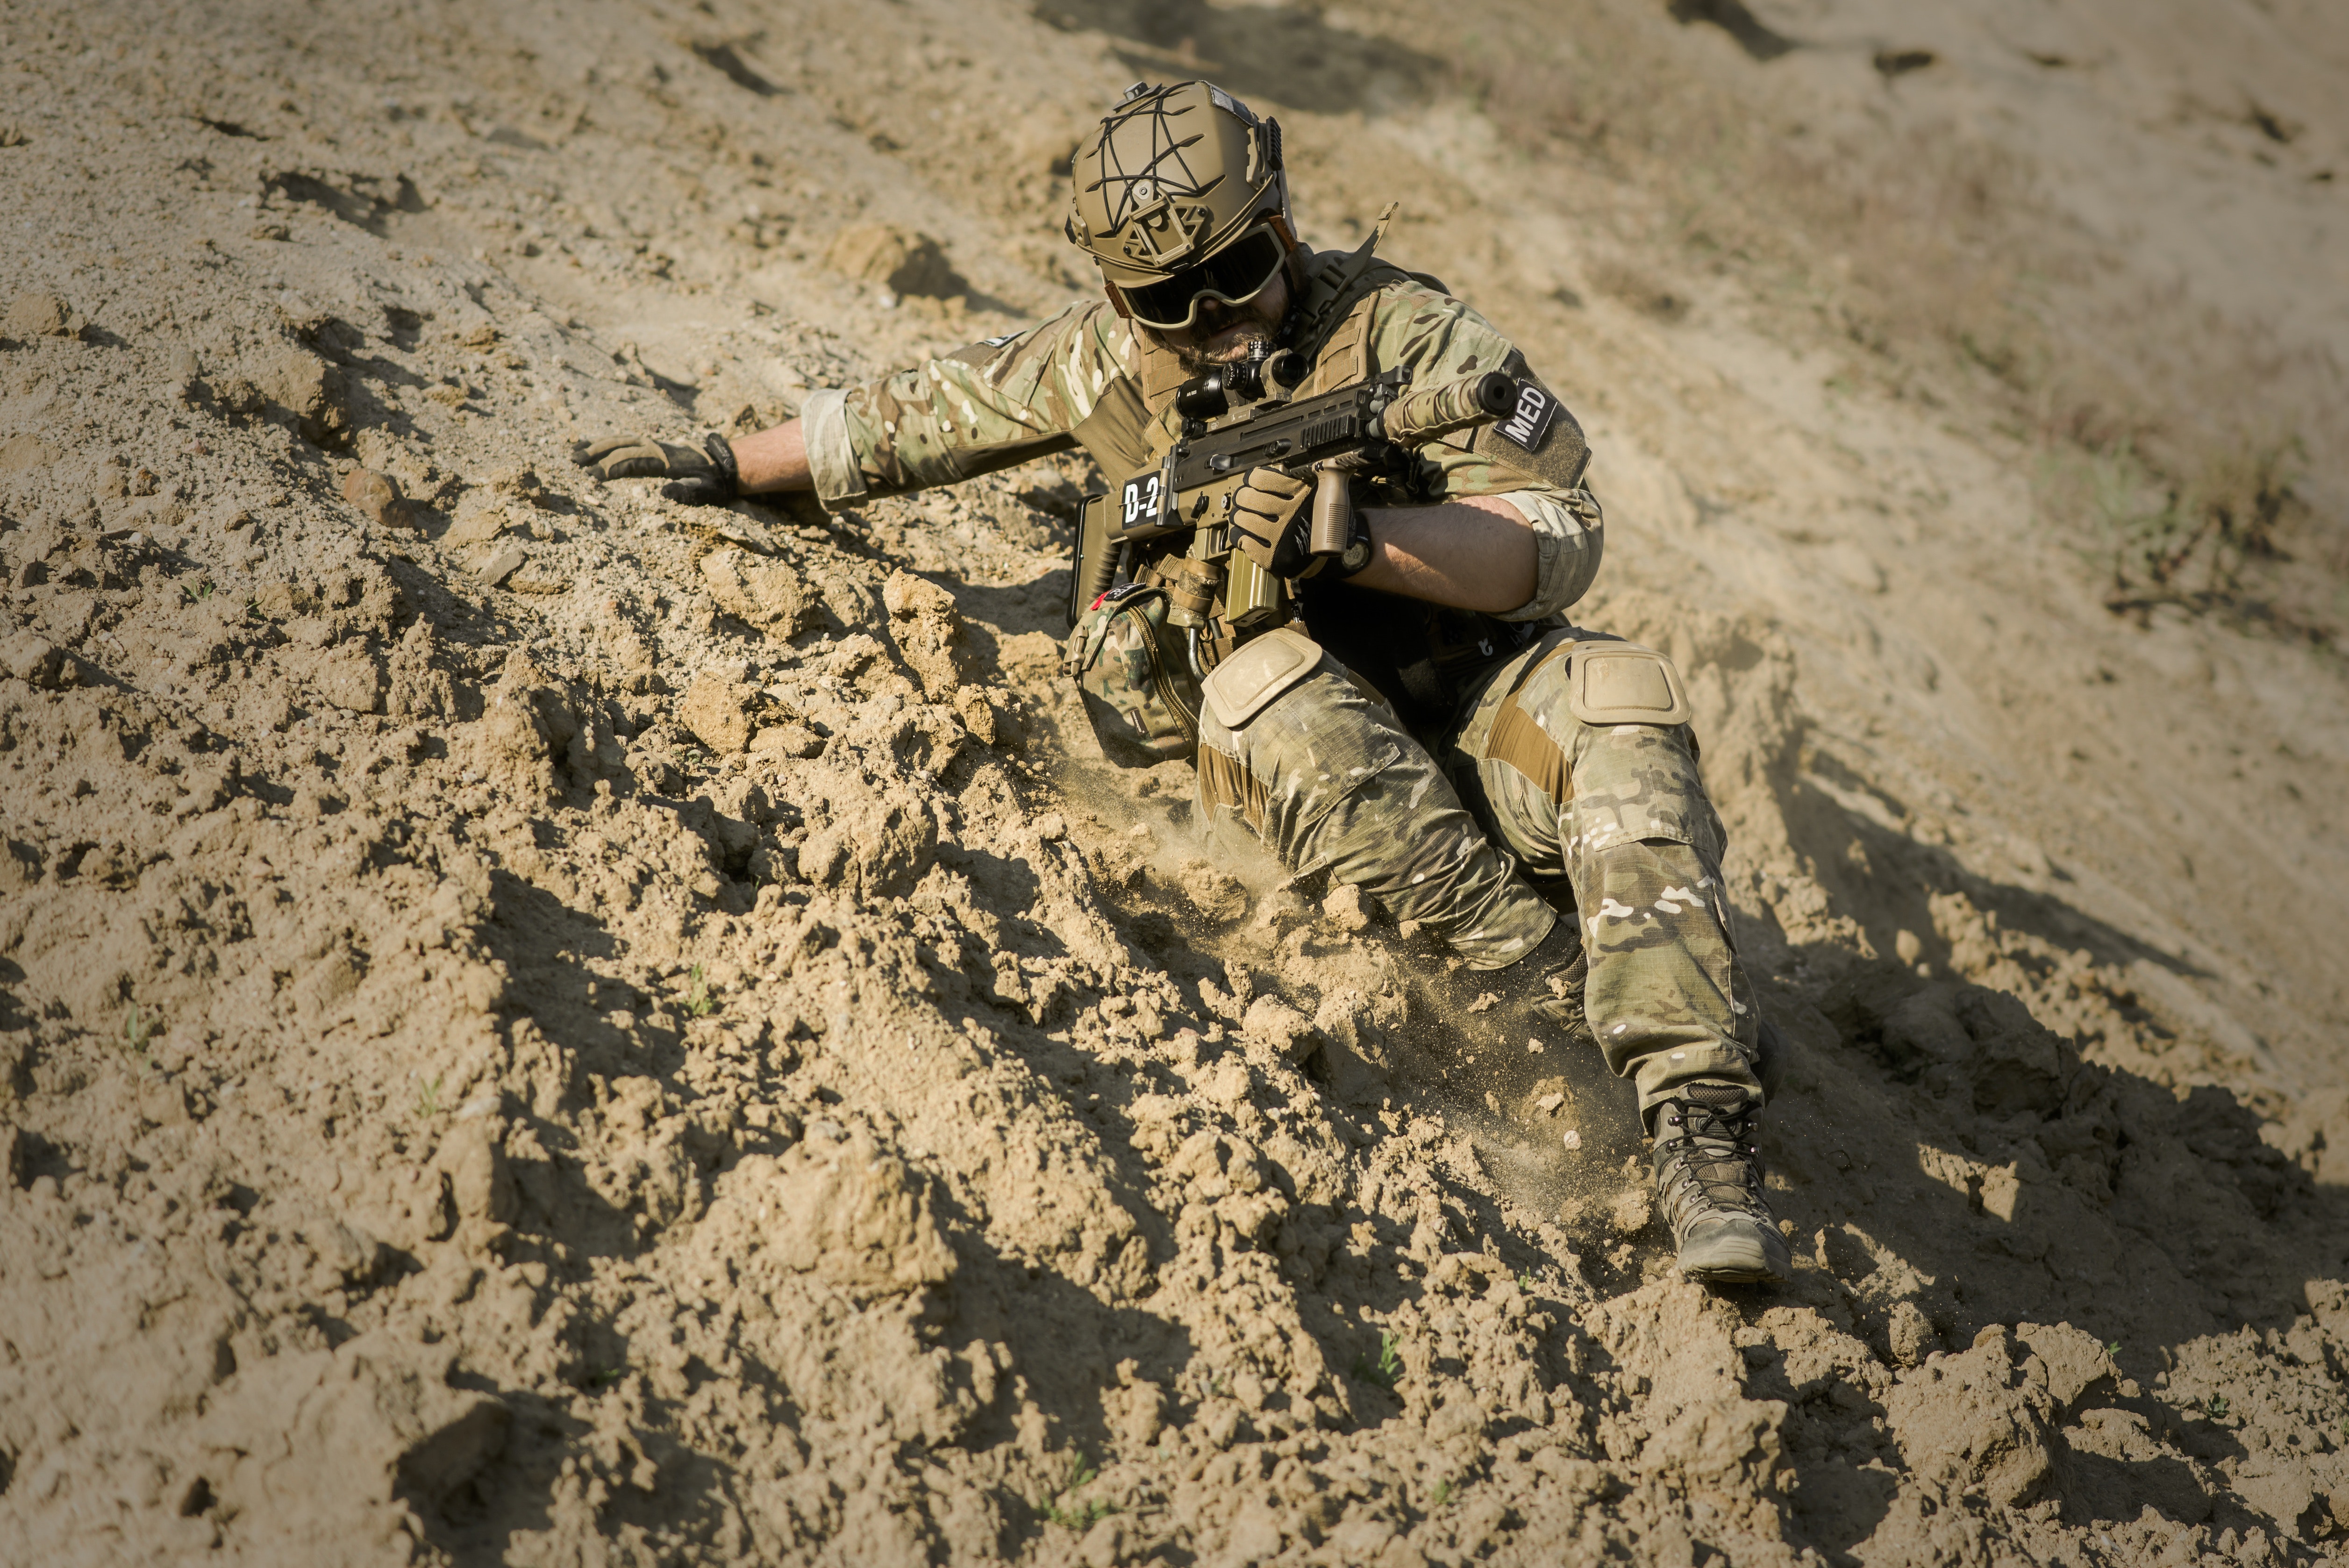
mud, soil, sand, fun, geological phenomenon, racing